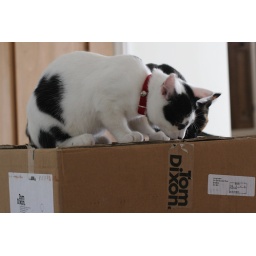
They were more excited by the box than the lamp inside. Obviously.